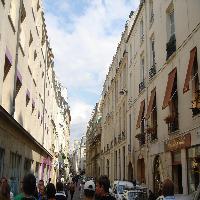
Weather: sun or clear